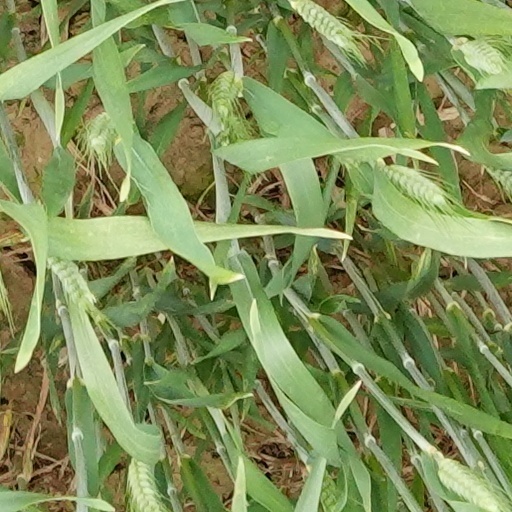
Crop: wheat